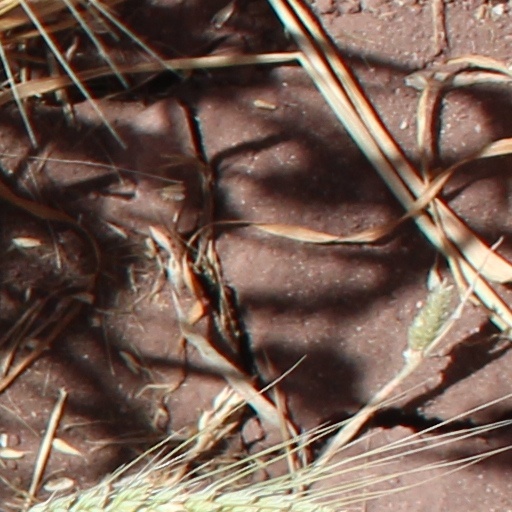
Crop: wheat